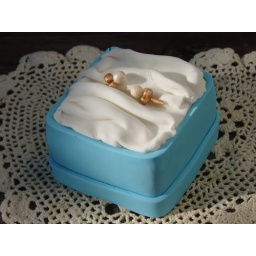
pearl jewelry in Tiffany box mini cake design